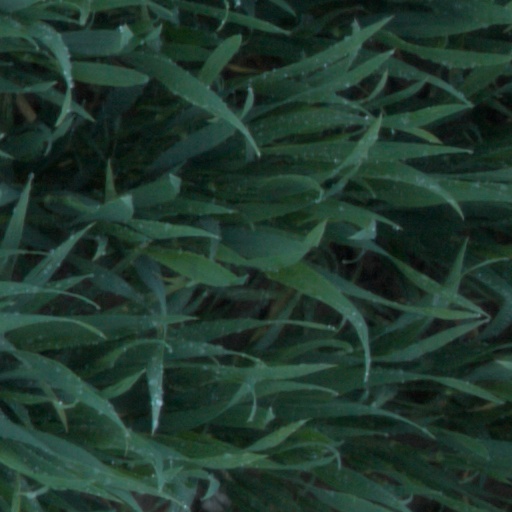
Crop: wheat